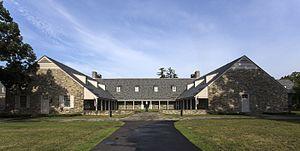
La bibliothèque présidentielle Franklin D. Roosevelt, Hyde Park, New York, Etats-Unis